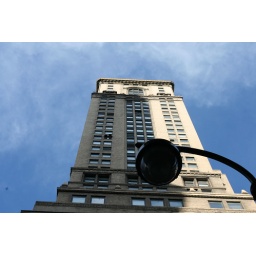
just before walking in the building to get my passport back with my visa stamp!!!!